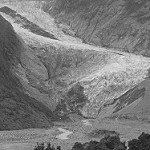
Label: B & W